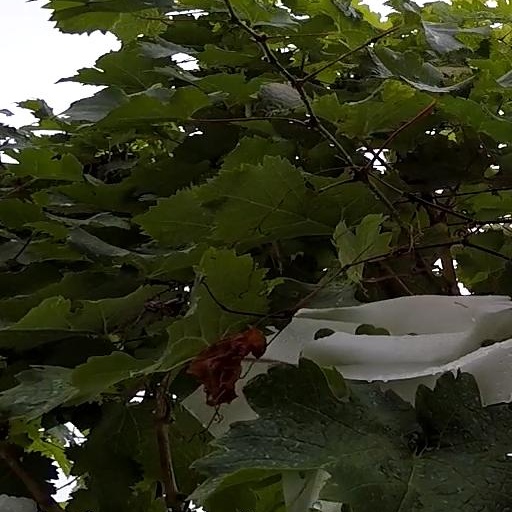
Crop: grape